Huma Qureshi

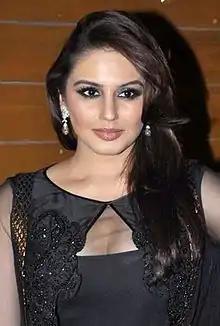
Qureshi at an event in 2013

Qureshi was initially scheduled to make her film debut with "Billa II", a Tamil gangster-thriller, directed and produced by Chakri Toleti, after surviving an audition out of 700 candidates. Although cast as the female lead, when the film was delayed, Qureshi left the project to honour other work commitments. When asked whether she had any regrets, she said: "I have no regrets. I wish it had worked out, but it didn't. I am not someone who sits and laments over things. I was approached for several other south films too, but the roles weren't what I was looking for".